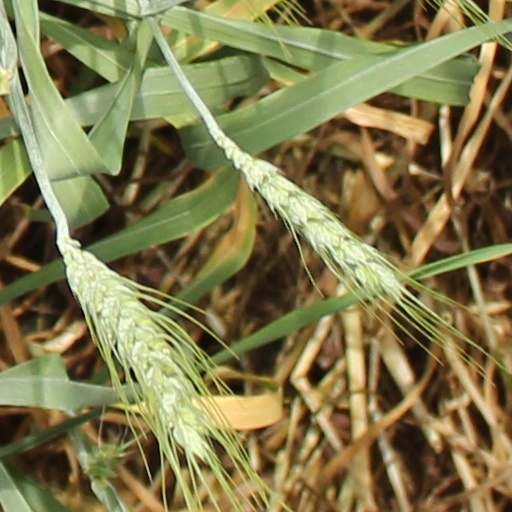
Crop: wheat